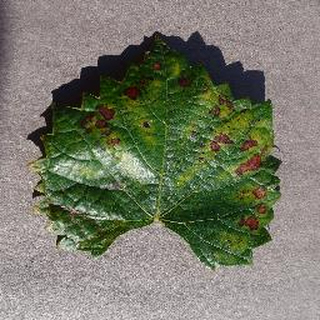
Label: grape_esca_black_measles